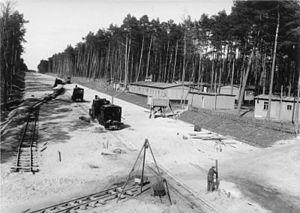
Une autoroute est une voie de communication routière à chaussées séparées, réservée à la circulation à vitesse élevée des véhicules motorisés. Elle ne comporte aucun croisement à niveau et les deux sens de circulation sont séparés par un terre-plein central ou une glissière de sécurité, délimités par une bande d'arrêt d'urgence et est accessible grâce à des points aménagés à cet effet appelé échangeur, qui permet de raccorder une autre autoroute.